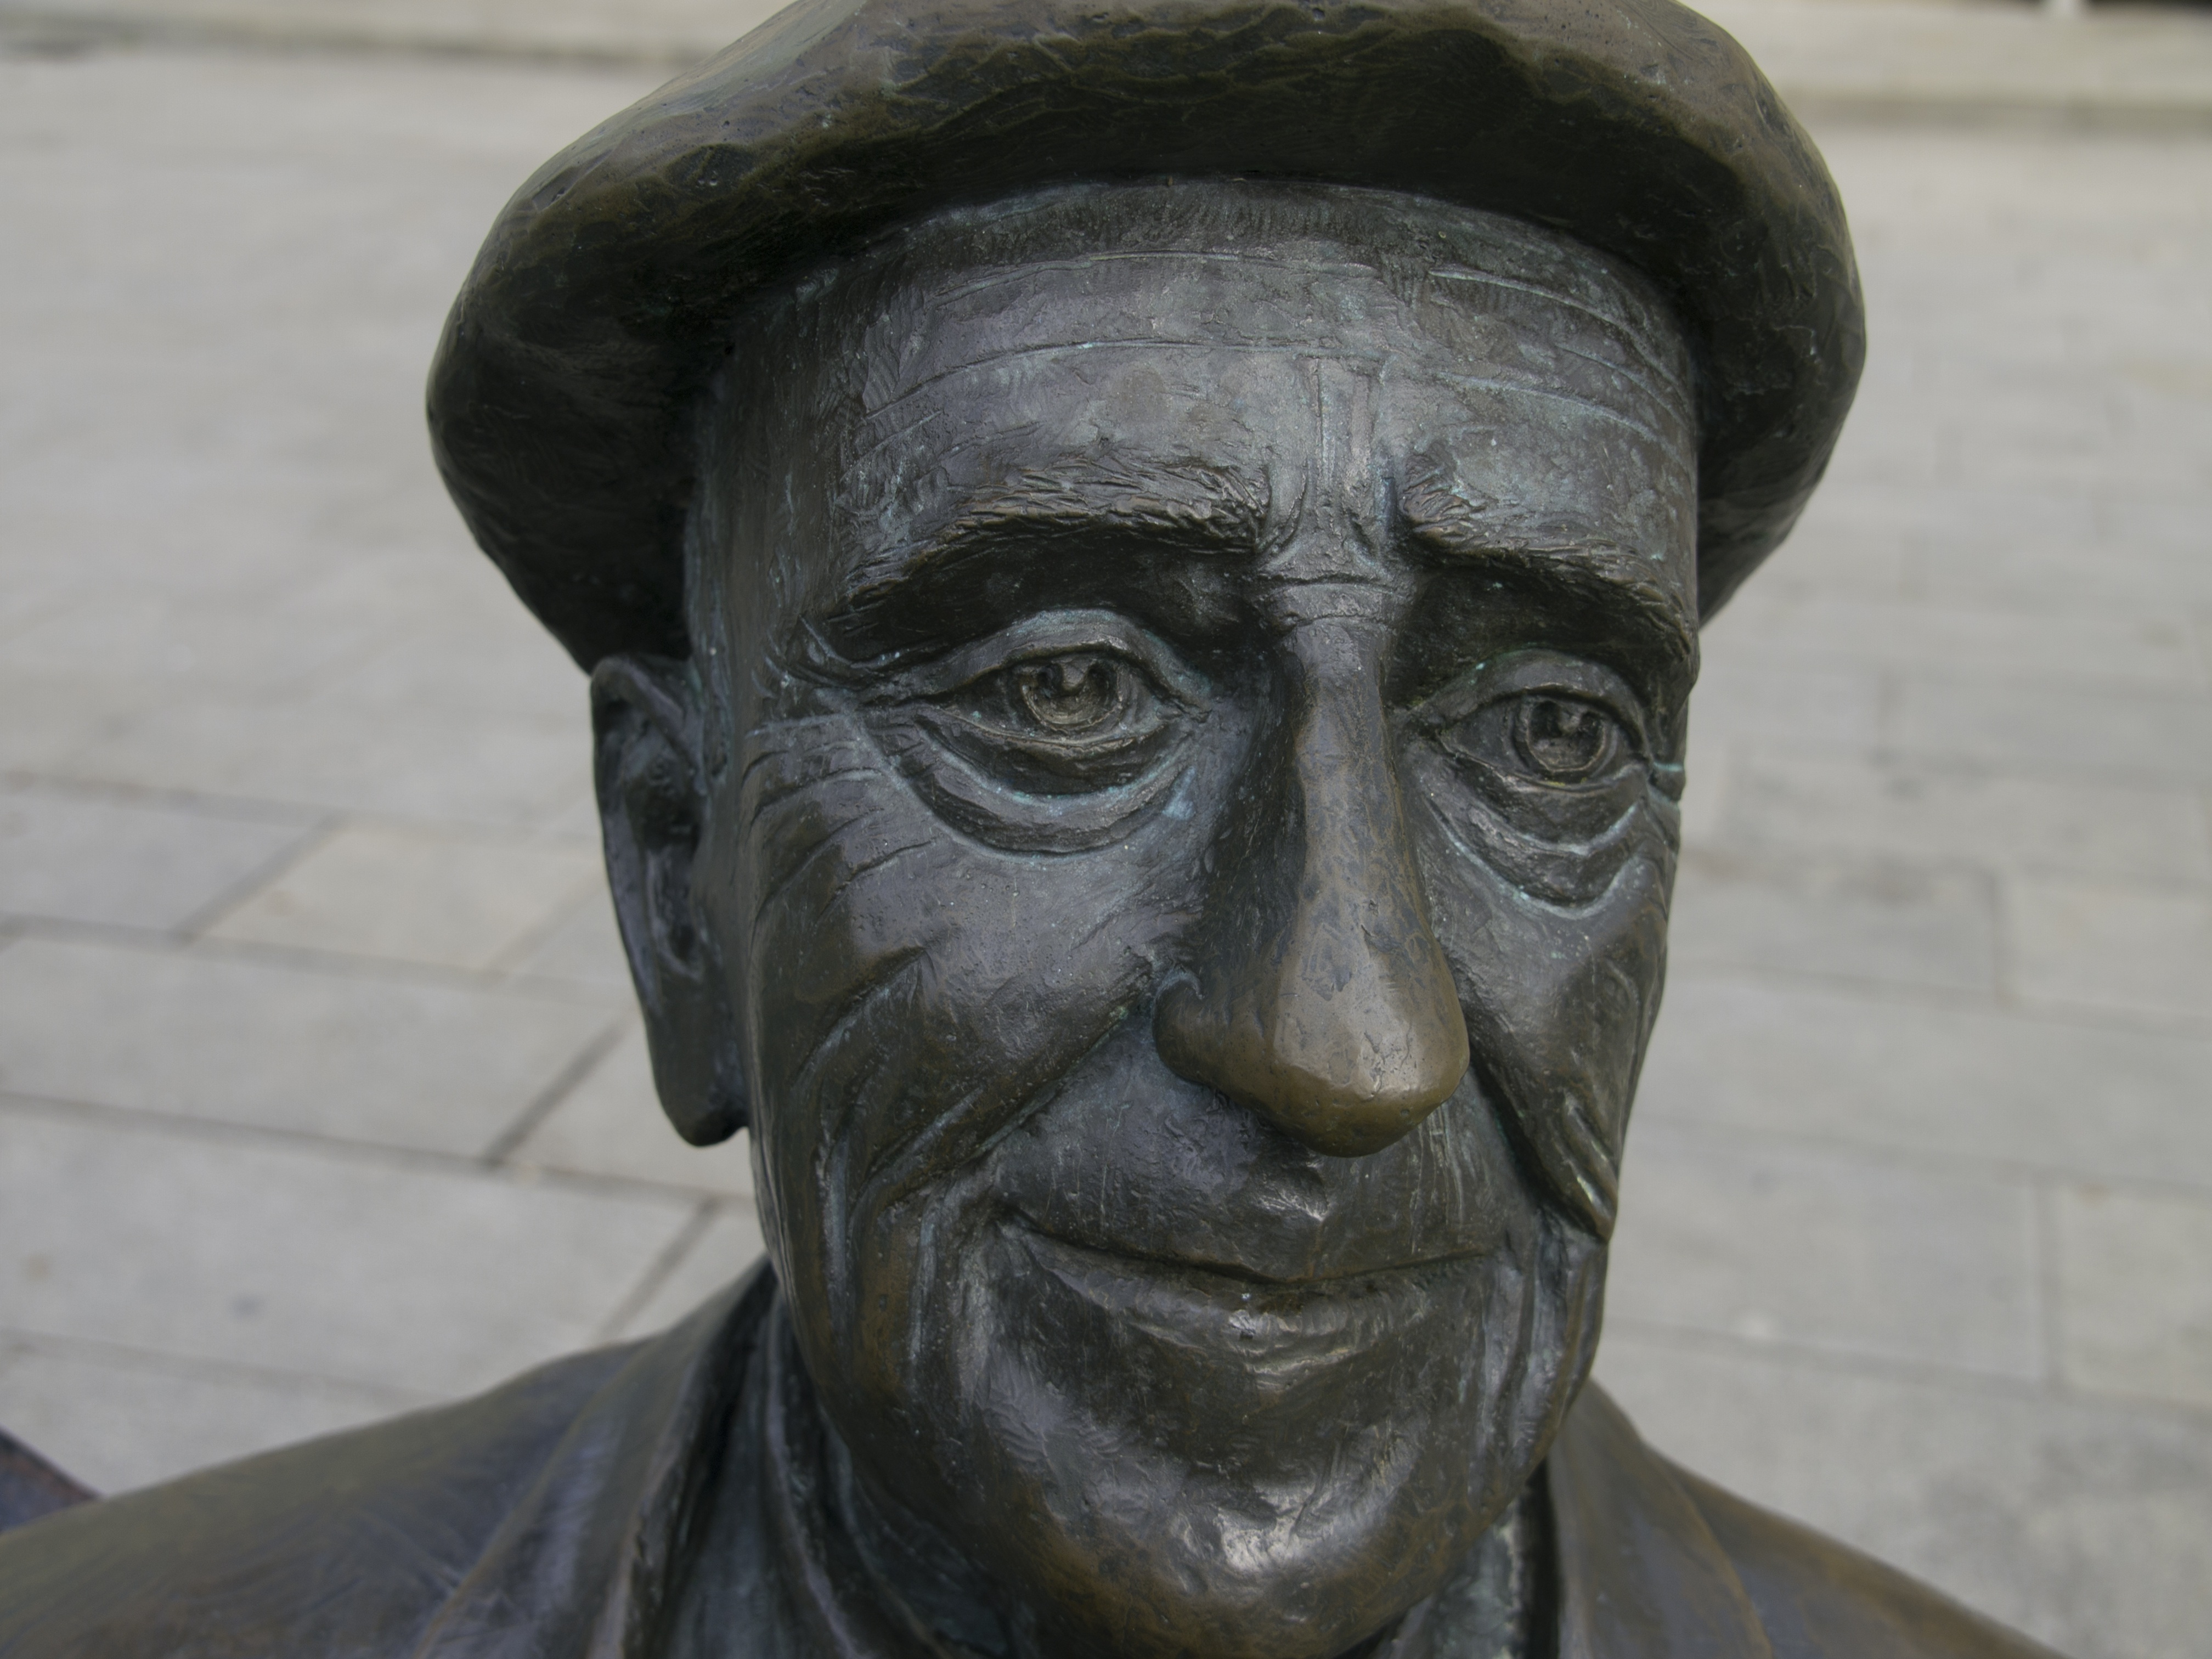
writing, monument, male, statue, face, sculpture, art, bank, spain, temple, head, bronze, carving, orense, the person, ancient history